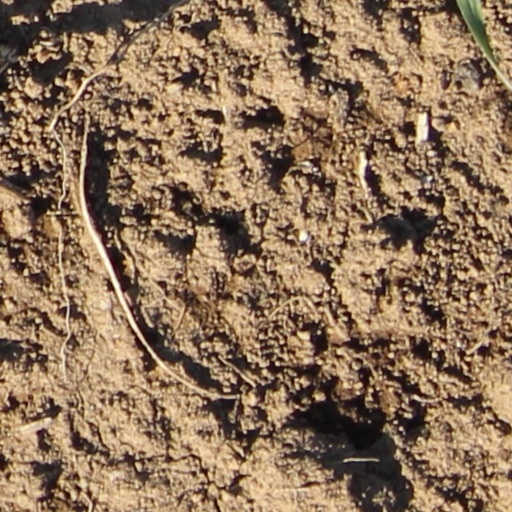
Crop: wheat